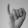
ASL letter: I